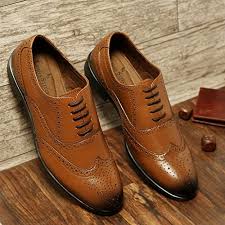
Label: Brogue